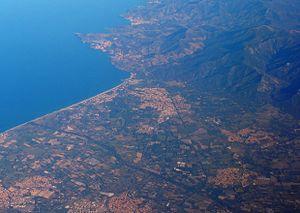
Vue aérienne de la Communauté de communes des Albères et de la Côte Vermeille (2016): Argelès-sur-Mer(au centre), avec autour Port-vendres, Collioure, Saint-André, Palau-del-Vidre, Elne, Latour-bas-Elne (en partant au dessus, à droite, en bas et en bas à gauche)
La communauté de communes des Albères, de la Côte Vermeille et de l'Illibéris est une communauté de communes française, située dans le département des Pyrénées-Orientales et la région Occitanie.